Public housing estates in Sha Tin

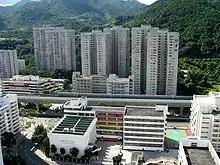
Pok Hong Estate

Pok Hong Estate is a mixed estate consisting of eight residential blocks completed in 1982, 1983 and 1985. Its site was originally a shallow sand beach near Sha Tin Hoi. Some of the flats were sold to the tenants through Tenants Purchase Scheme Phase 5 in 2002. In 2019, the housing estate has an estimated population of 16,063.